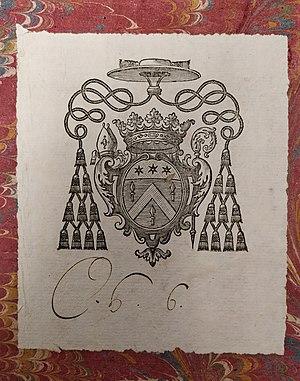
Ex-libris collé sur le contre-plat supérieur d'un manuscrit conservé à la bibliothèque d'Epinal (MS 10)
Claude Drouas de Boussey, dit aussi monseigneur de Drouas, né en 1712, à Boussey, et mort en 1773, à Toul, est un ecclésiastique et l'avant-dernier évêque de Toul, de 1754 à 1773.